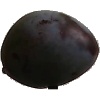
Label: Plum 3